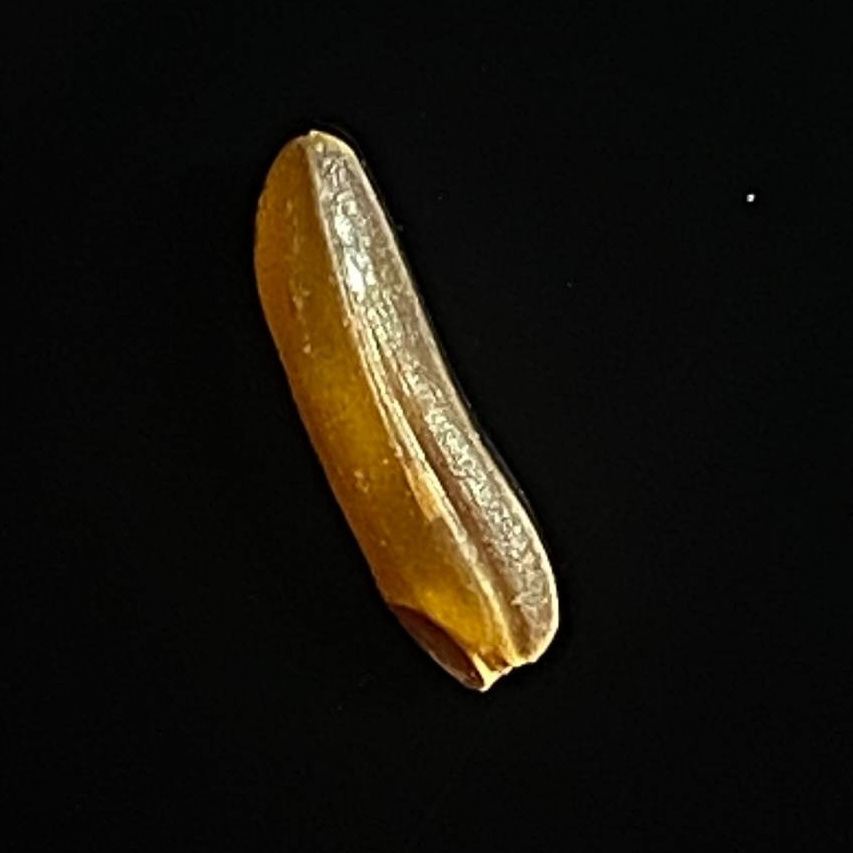
Rice variety: Red_Cargo